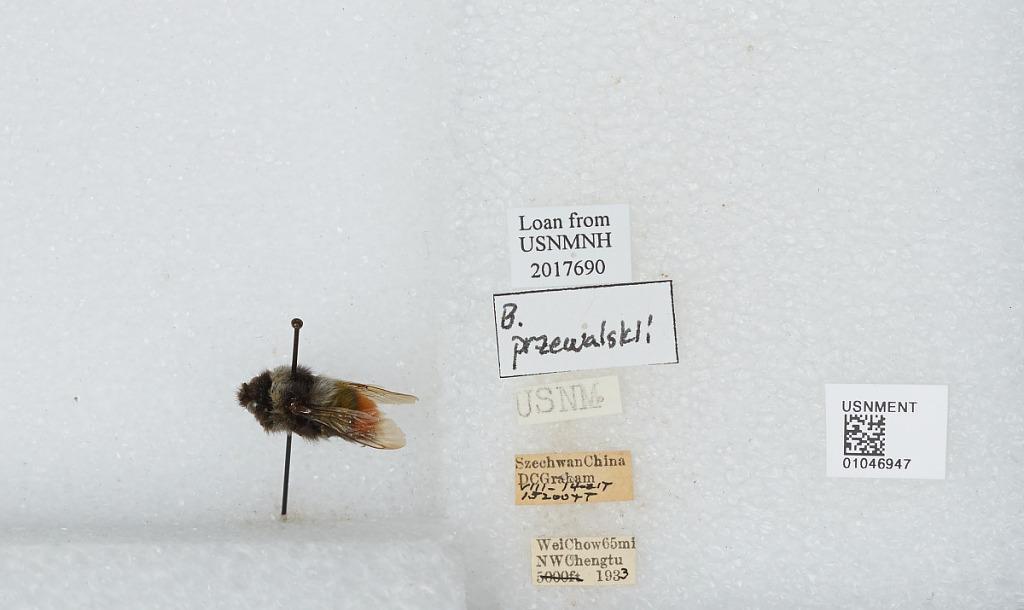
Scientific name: Bombus sp.
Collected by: D. Graham
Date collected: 1933-8-14
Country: China
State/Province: Sichuan
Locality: Wei Chow 65mi NW Chengdu